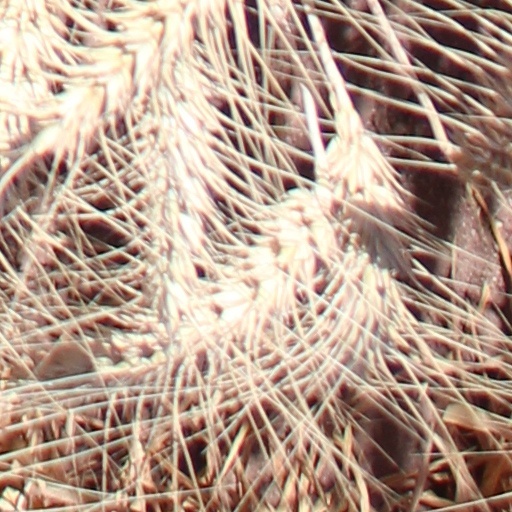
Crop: wheat